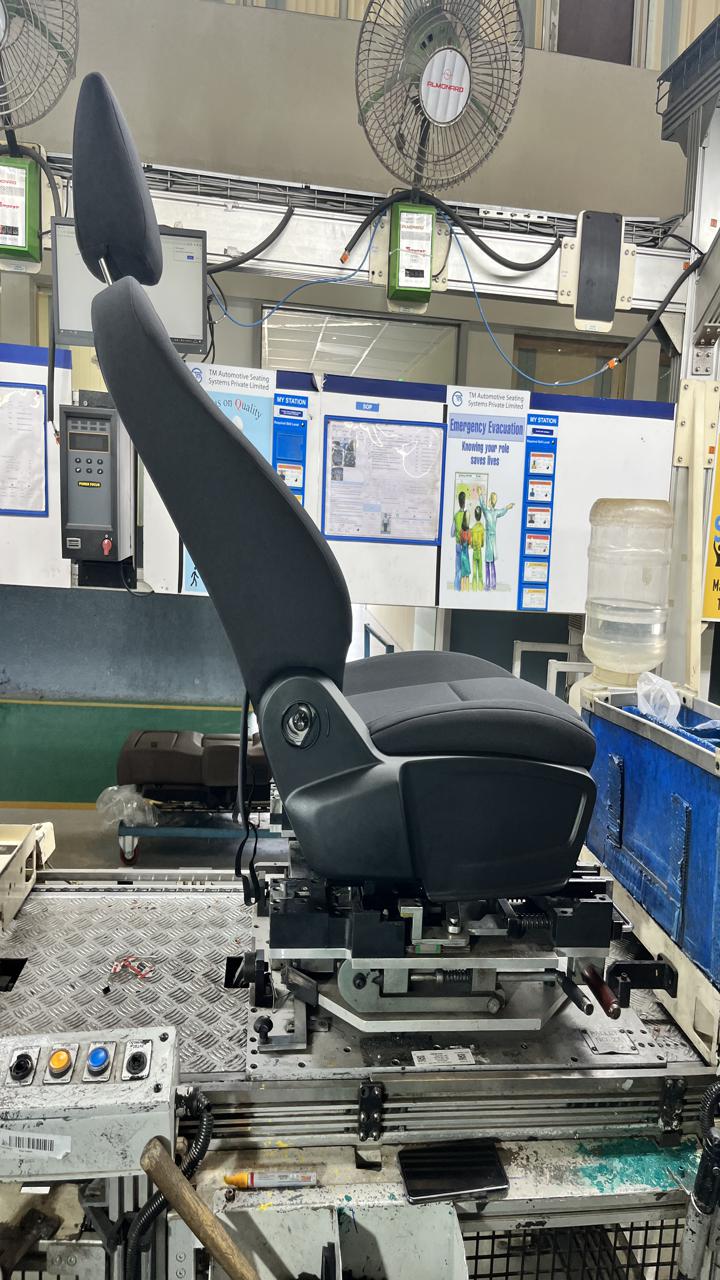
Label: No knob